Richwood Estate

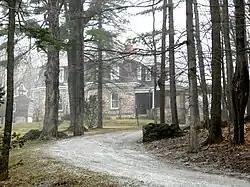

The Richwood Estate is a historic house on United States Route 7 in southern Swanton, Vermont. It was built in 1871 for C.W. Rich, owner of a local lime processing company, and is a distinctive example of Second Empire architecture using native materials. It was listed on the National Register of Historic Places in 1988.